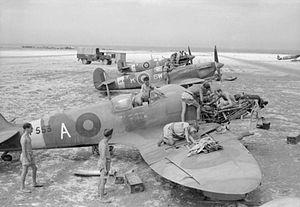
Le Front yougoslave englobe l'ensemble des opérations militaires conduites en Yougoslavie pendant la Seconde Guerre mondiale. Ce pays des Balkans devient un théâtre d'opérations du conflit mondial au printemps 1941. Le gouvernement yougoslave s'allie en effet à l'Allemagne nazie fin mars, mais il est renversé par un coup d'État deux jours plus tard. En réaction, les forces de l'Axe envahissent le royaume le 6 avril. La Yougoslavie est ensuite démembrée, et son territoire annexé ou occupé par l'Allemagne, l'Italie, la Hongrie et la Bulgarie. Deux parties du pays deviennent des États « indépendants » : la Croatie, où le mouvement fasciste des Oustachis est mis au pouvoir et installe une dictature particulièrement meurtrière, et la Serbie, où est proclamé un gouvernement collaborateur.